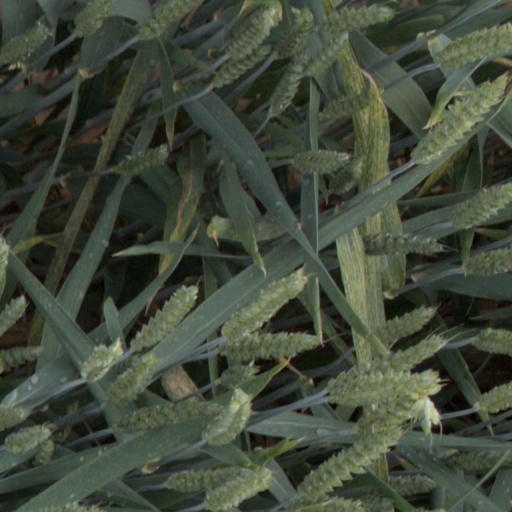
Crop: wheat